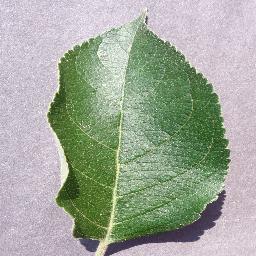
Label: Apple___healthy